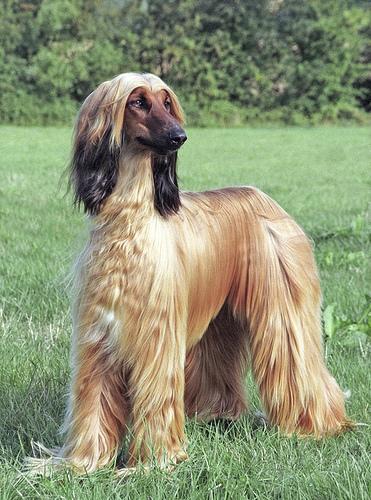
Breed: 222-n000013-Afghan_hound